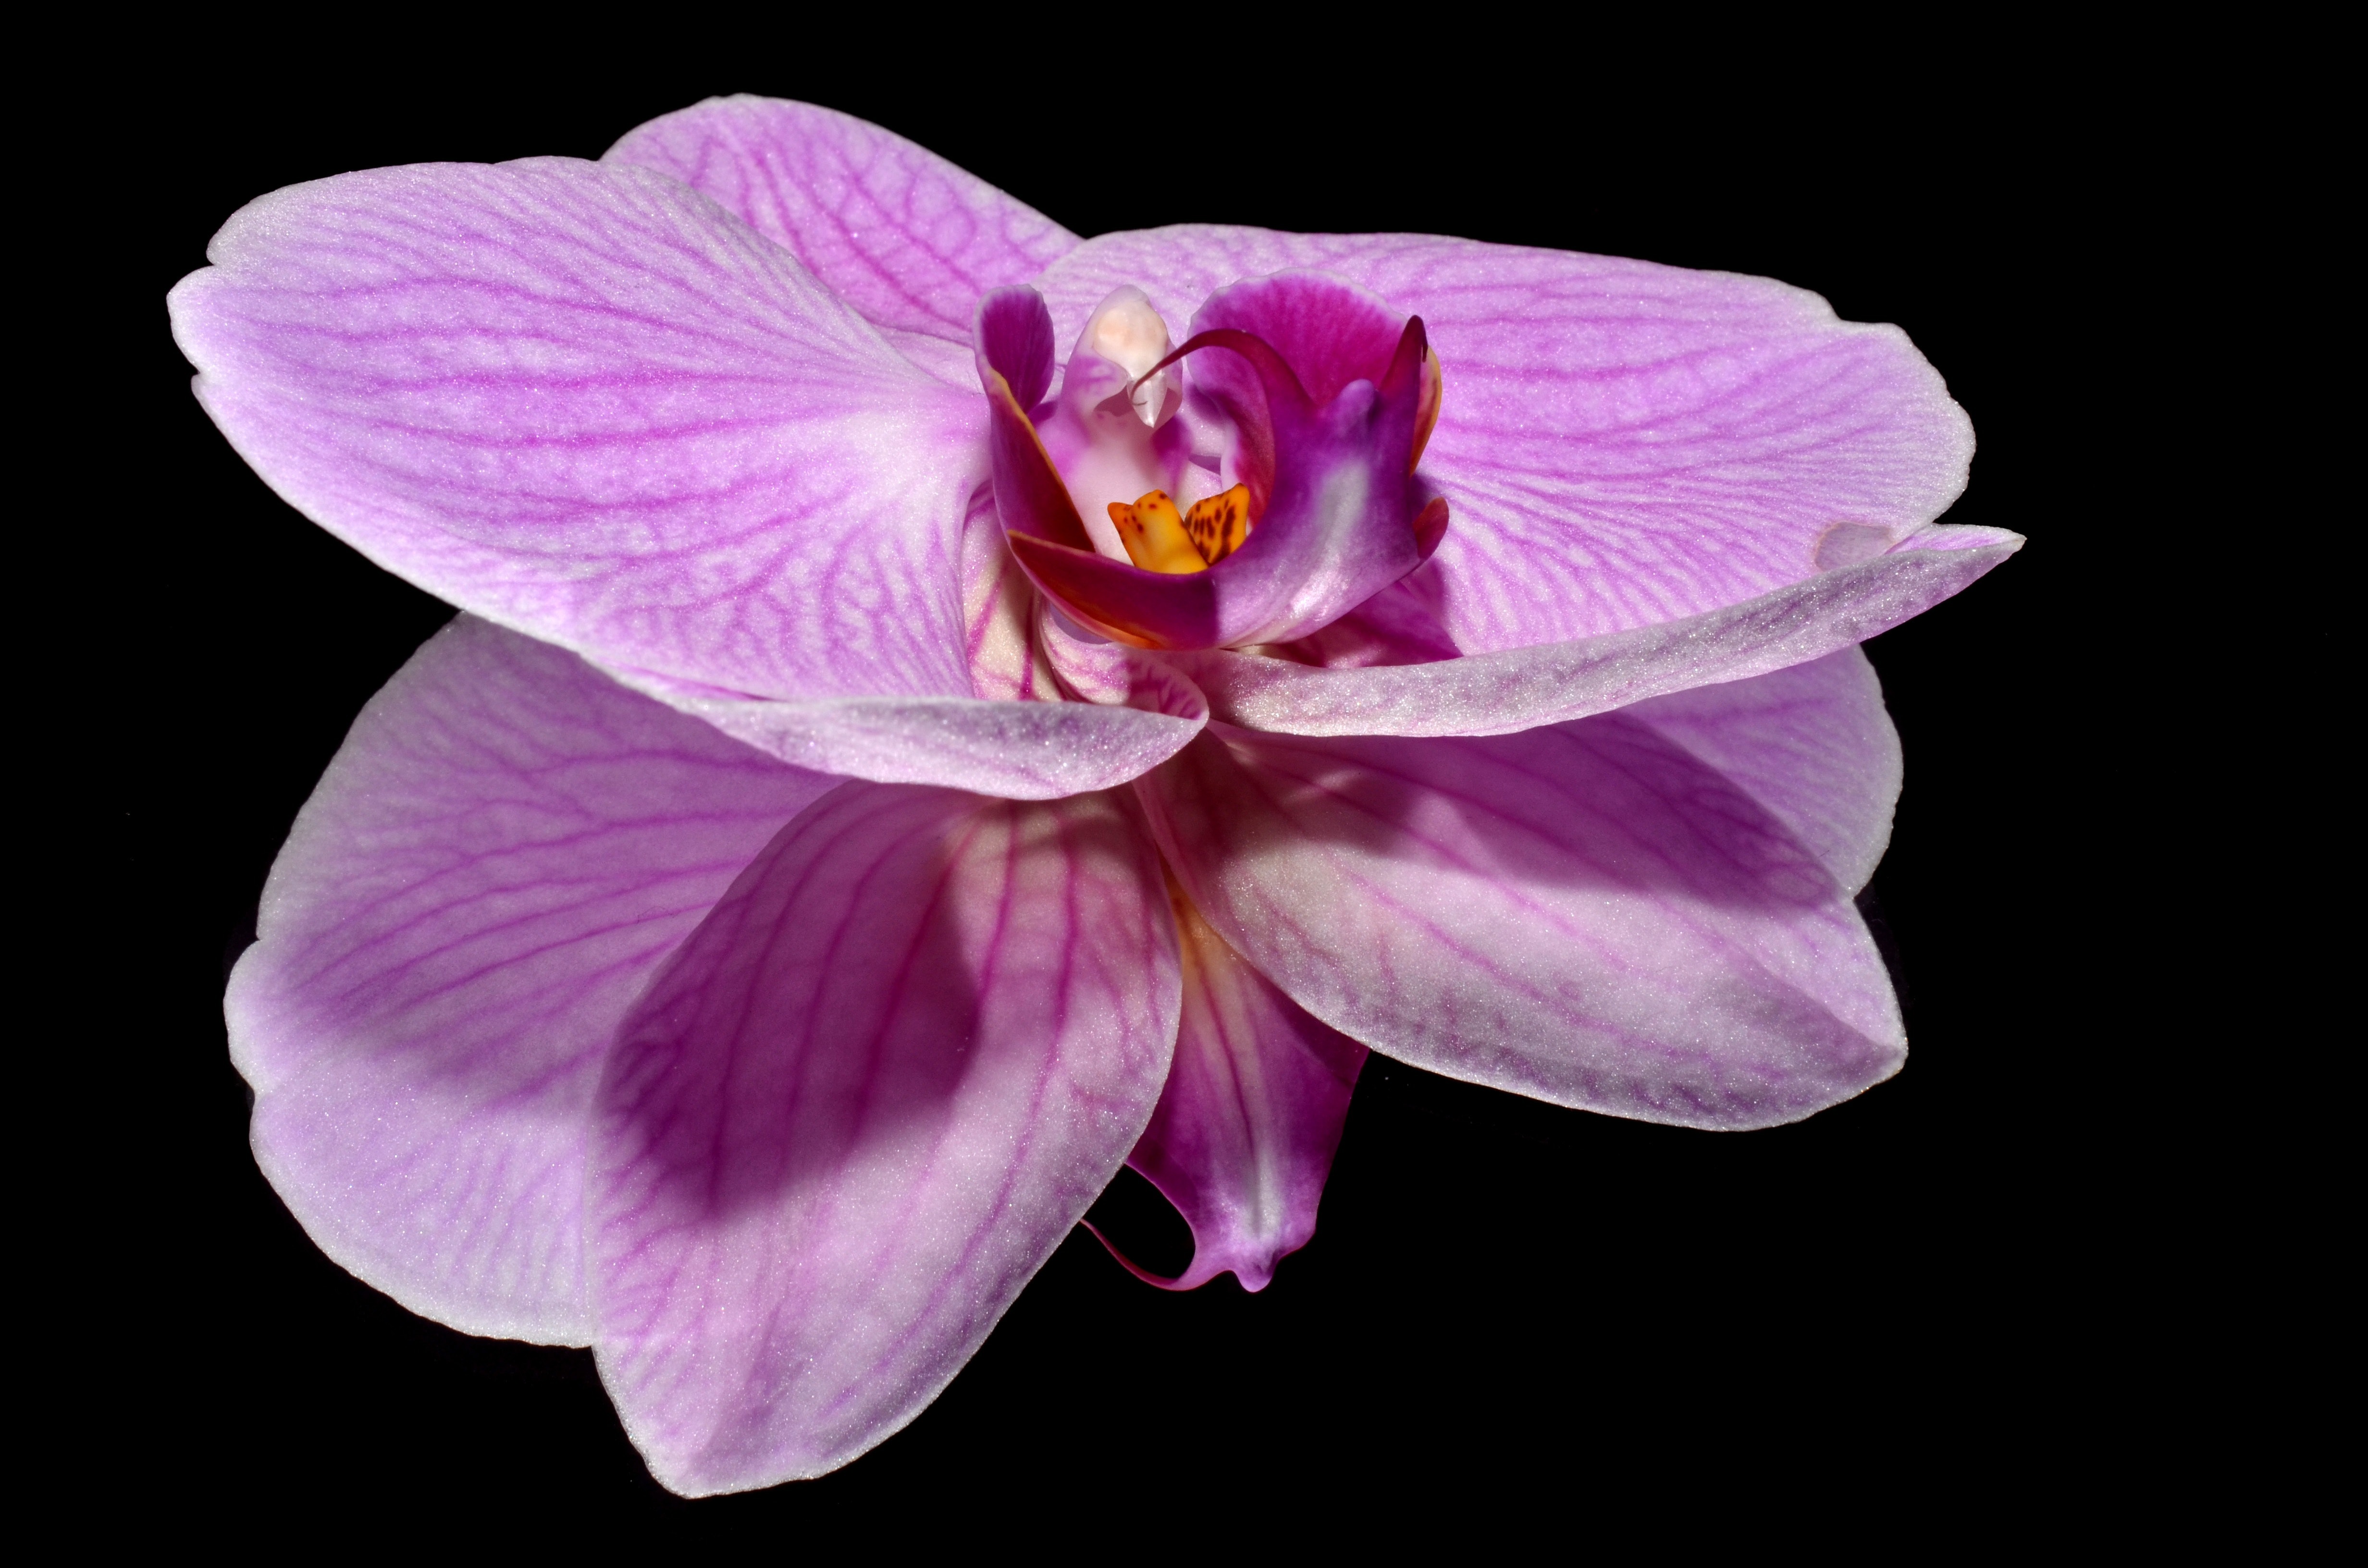
flowering plant, petal, flower, pink, violet, purple, plant, botany, magenta, orchid, moth orchid, cattleya, dendrobium, orchids of the philippines, still life photography